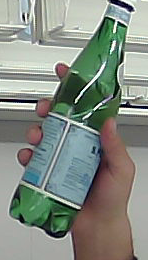
Product: sanpellegrino_water